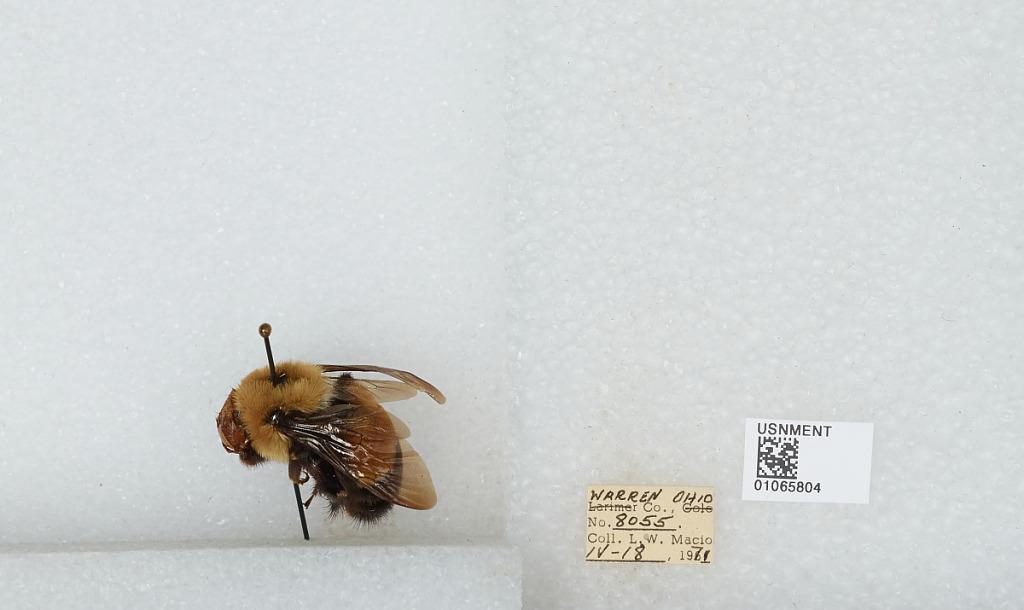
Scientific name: Bombus (Bombus) affinis Cresson
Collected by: L. Macior
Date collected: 1971-4-18
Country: United States
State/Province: Ohio
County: Warren
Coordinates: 39.4242, -84.1856